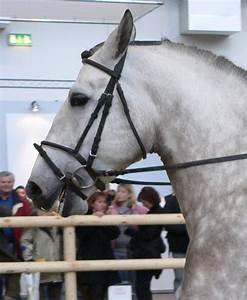
horse